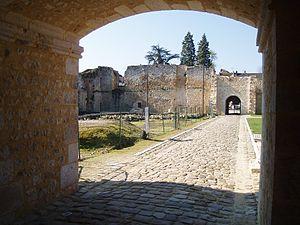
Château de Brie-Comte-Robert
Le château de Brie-Comte-Robert est un château médiéval situé dans la commune de Brie-Comte-Robert dans le département de Seine-et-Marne, en région Île-de-France. Le château est situé à une trentaine de kilomètres au sud-est de Paris.